Kuwait men's national wheelchair basketball team

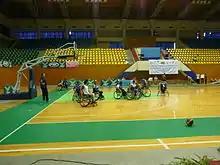
Wheelchair Basketball Asia Oceania Championship 2013

The Kuwait men's national wheelchair basketball team is the wheelchair basketball side that represents Kuwait in international competitions for men as part of the International Wheelchair Basketball Federation. They are part of the Kuwait Disabled Sport Club.